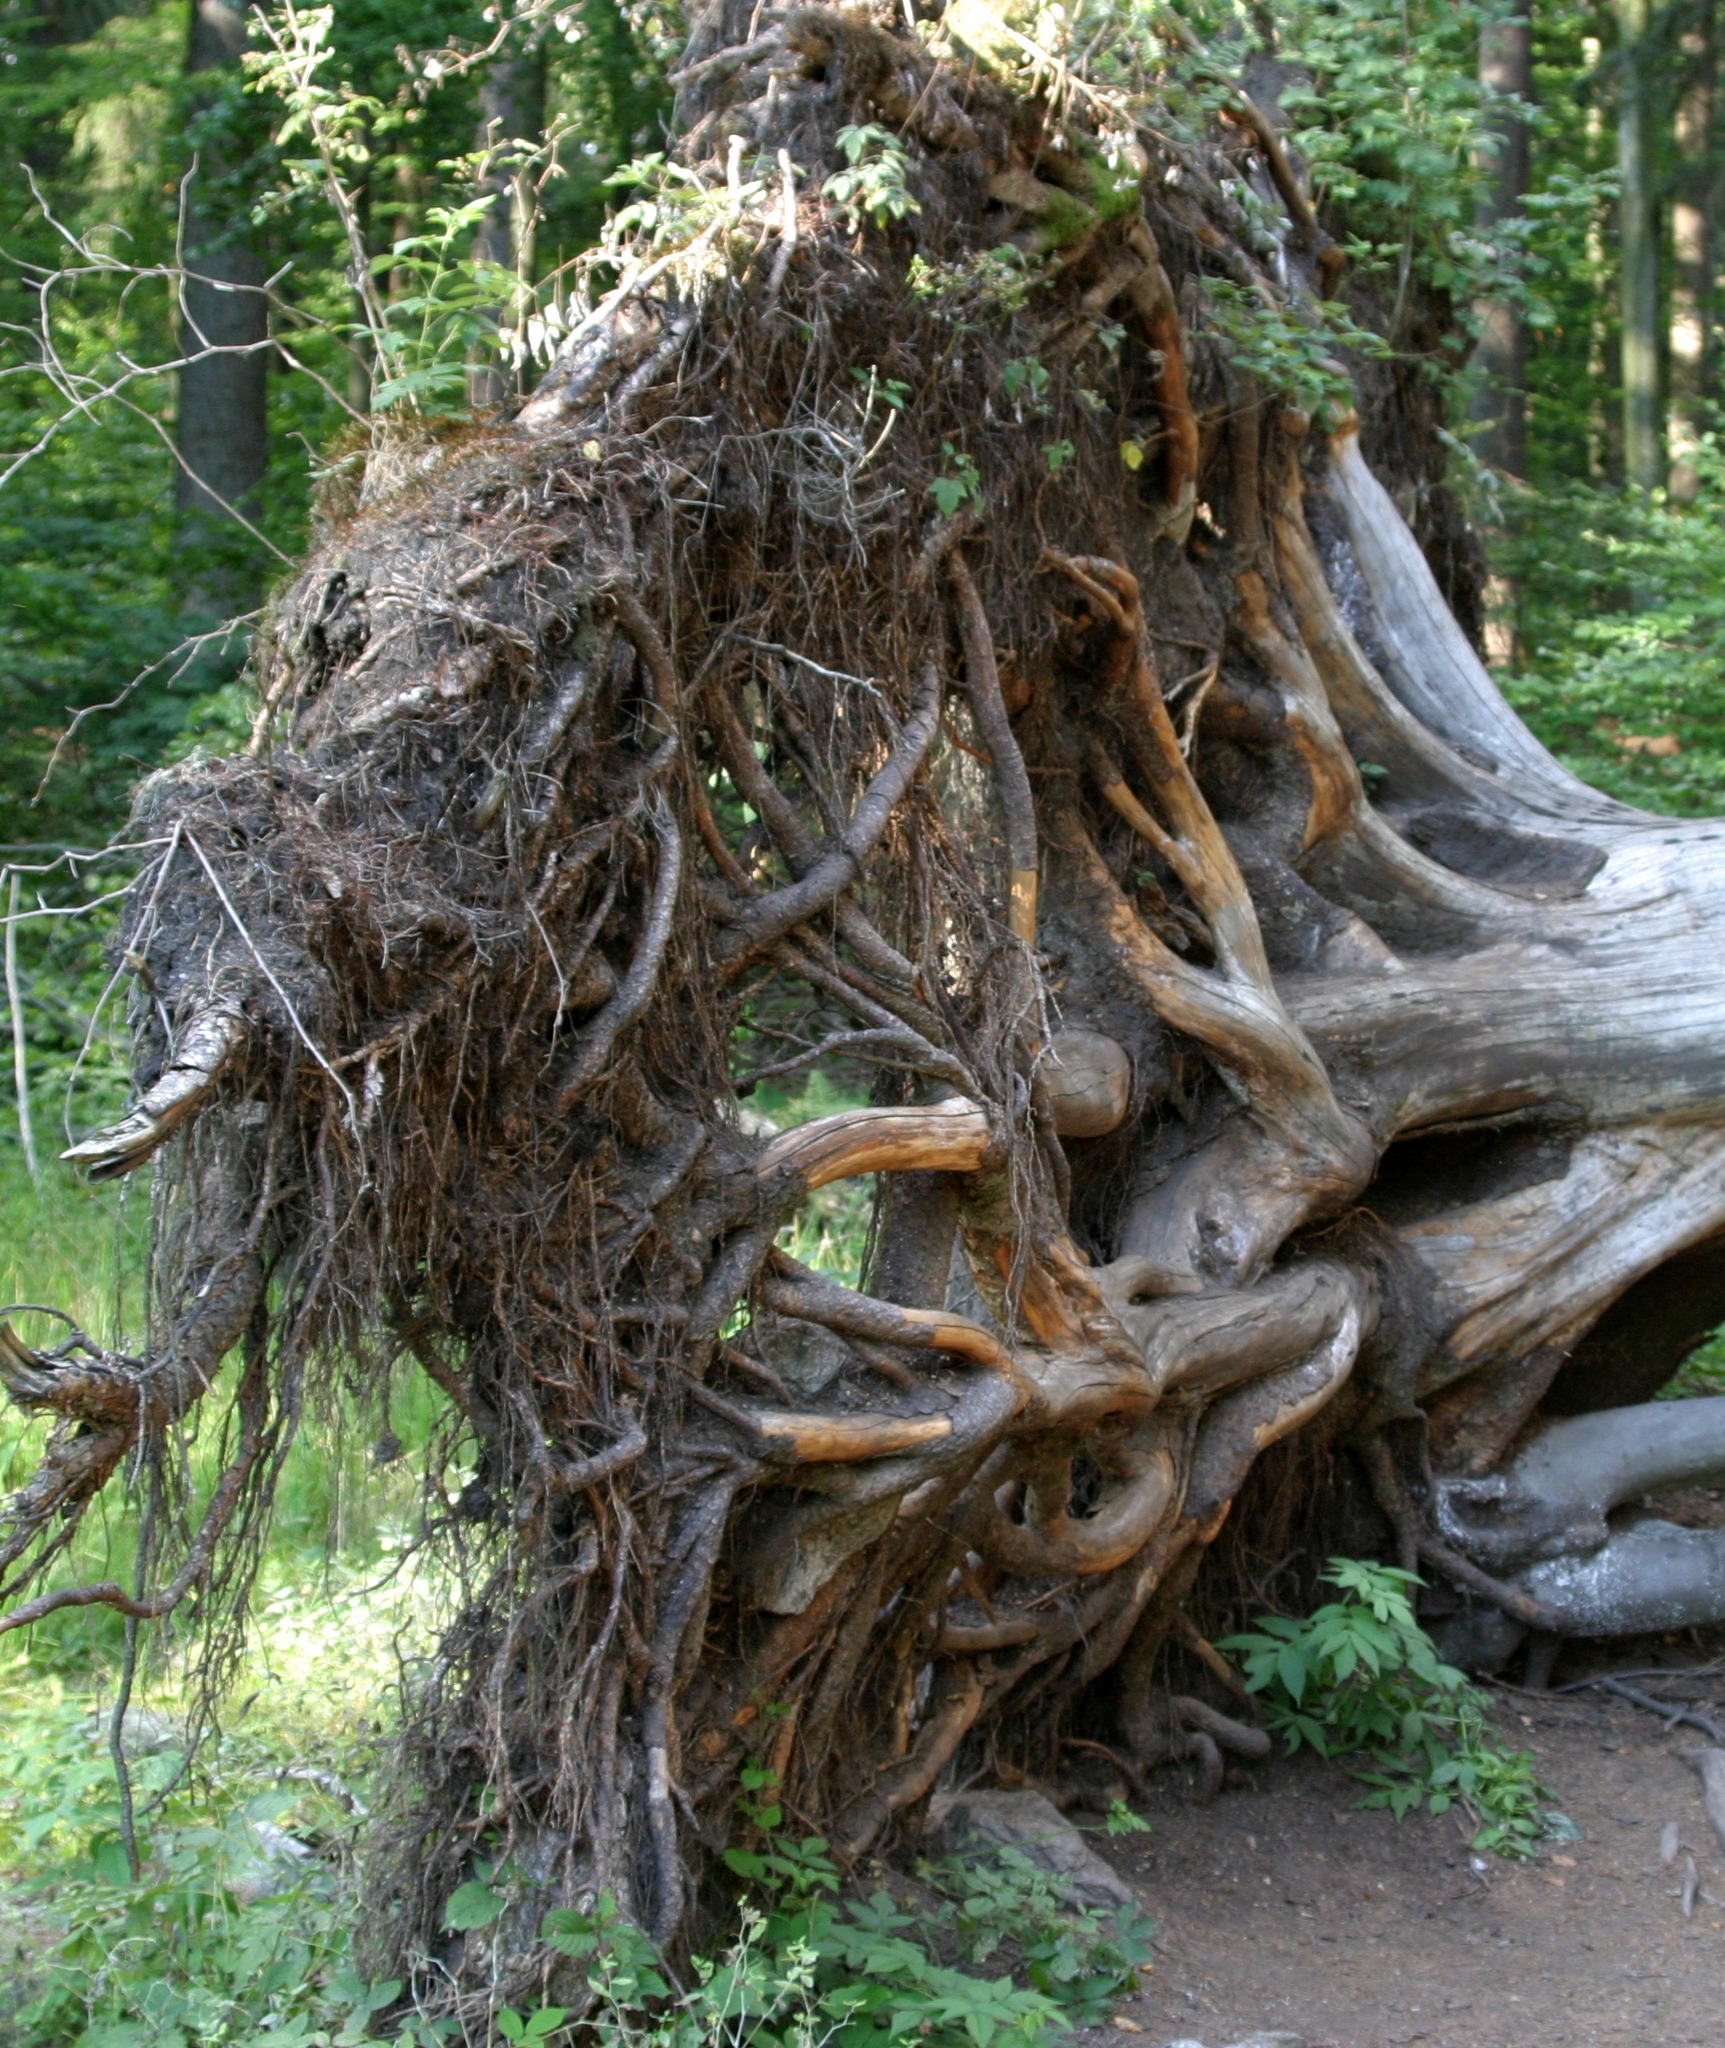
tree, forest, branch, plant, wood, trunk, botany, houseplant, root, spruce, woodland, tree stump, tree root, upset, bavarian forest, pulled out, woody plant, land plant